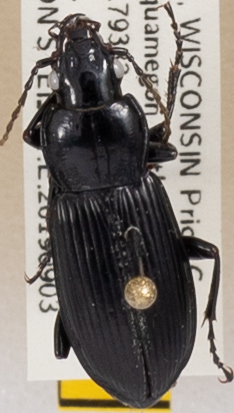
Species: Pterostichus melanarius melanarius
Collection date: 2019-09-03
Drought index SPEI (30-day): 0.694
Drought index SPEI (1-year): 2.09
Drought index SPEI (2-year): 1.28